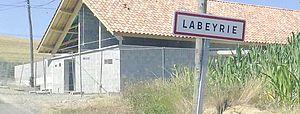
Labeyrie (Pyrénées-Atlantiques) le 18 juillet 2010, France.
Labeyrie est une commune française, située dans le département des Pyrénées-Atlantiques en région Nouvelle-Aquitaine.